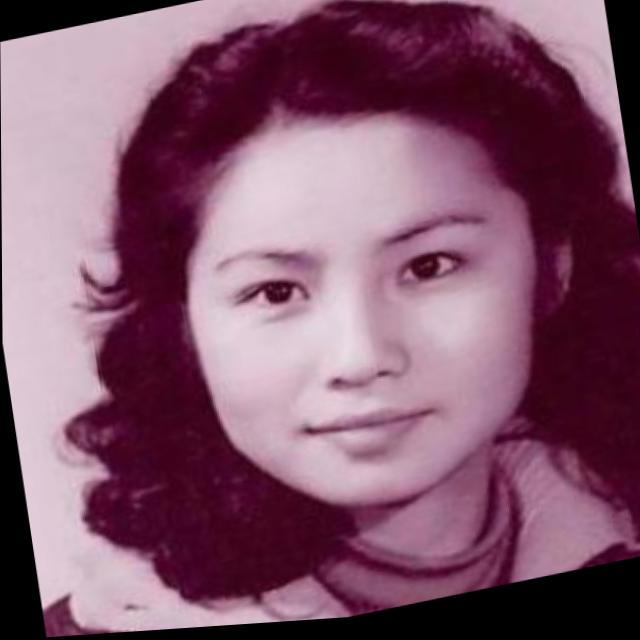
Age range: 21-44